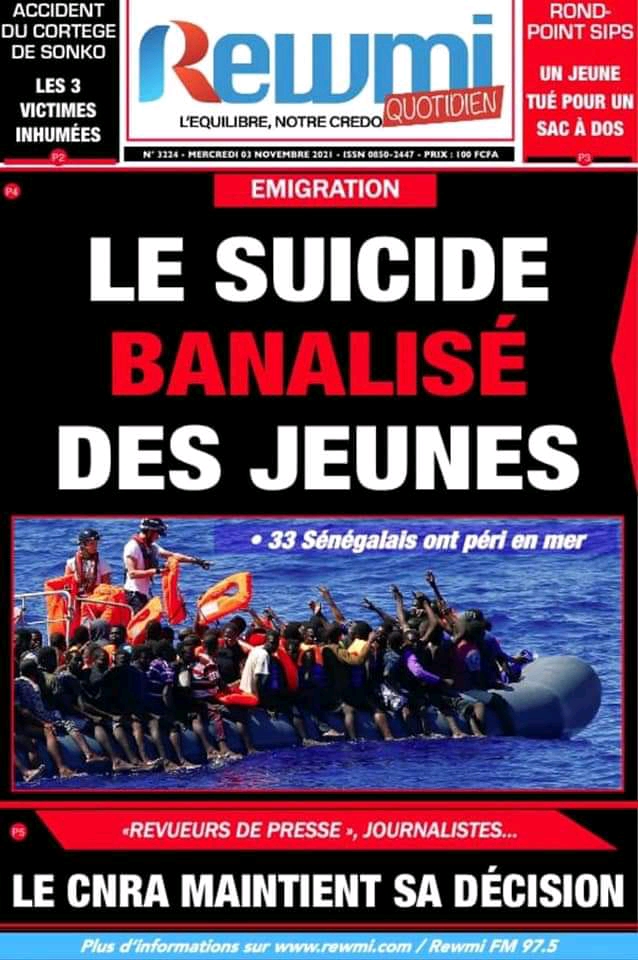
Waaw lii nag yéenékaay la bu tudd réew mi quotidien ñu ciy wax fan weeri ndaw ak ñent ci duggóon ci gaal gi jubali barsaa.